Dimapur

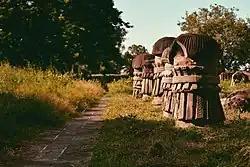
Kachari Rajbari Ruins

In a 1442 inscription from Pagan of Burma mentions Timmasala (Hill Kacharis) to be one of the 21 principalities under Mong Mao ruler Thonganbwa (1413–1445/6), who was later captured by the Governor of Taungdwin and presented to King Narapati I of Ava.